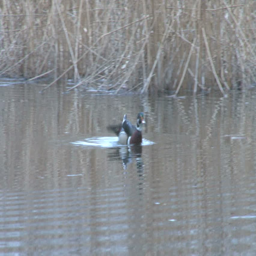
biological species on the waterway